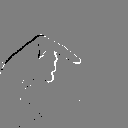
ASL letter: q